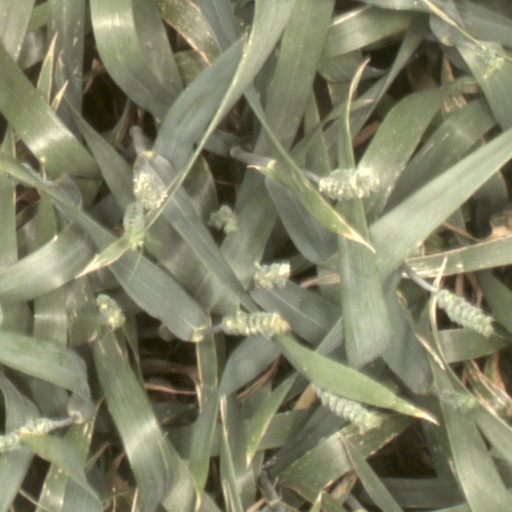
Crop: wheat